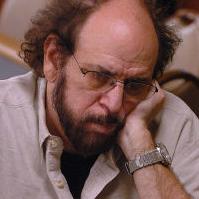
Age: 61